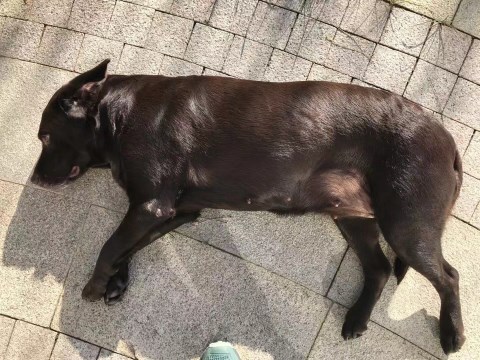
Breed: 3580-n000122-Labrador_retriever